Administrative divisions of the Ottoman Empire

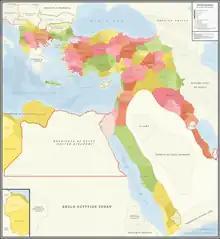
A detailed map showing the Ottoman Empire and its dependencies, including its administrative divisions (vilayets, sanjaks, kazas), in 1899.

The Turkish word for governor-general is Beylerbey, meaning 'lord of lords'. In times of war, they would assemble under his standard and fight as a unit in the sultan's army. However, as a territorial governor, the Beylerbey now had wider responsibilities. He played the major role in allocating fiefs in his eyalet, and had a responsibility for maintaining order and dispensing justice. His household, like the sultan's in the capital, was the political centre of the eyalet. By the mid-16th century, apart from the principalities north of the Danube, all eyalets came under the direct rule of the sultan. The Beylerbeys were all his appointees, and he could remove or transfer them at will. Their term of office was limited: governorships were not hereditary, and no one could serve for life.